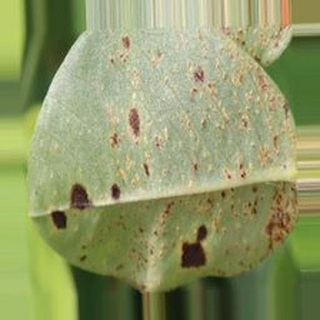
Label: groundnut_rust